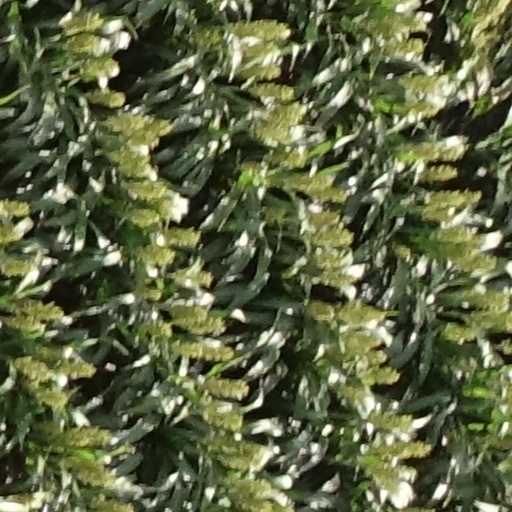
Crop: sorghum